SS Indiana (1873)

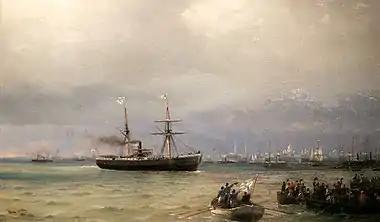
"Ivan Aivazovsky". The Relief Ship (1892)

In 1882, the wooden pilothouse in the bow of all four Pennsylvania class ships was replaced with an iron one for safety reasons.